Yogi Bear (film)

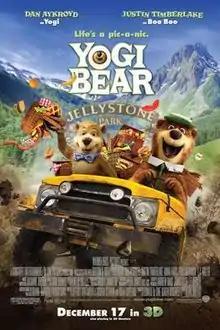
Theatrical release poster

Yogi Bear is a 2010 American live-action animated comedy film directed by Eric Brevig and written by Brad Copeland, Joshua Sternin and Jennifer Ventimilia. Based on the Hanna-Barbera animated television series "The Yogi Bear Show", the film stars Anna Faris, Tom Cavanagh, T.J. Miller, Nate Corddry and Andrew Daly, alongside the voices of Dan Aykroyd and Justin Timberlake. The film centers on Yogi Bear as he teams up with his best friend Boo-Boo Bear, Ranger Smith, and nature documentary filmmaker Rachel Johnson to stop their home, Jellystone Park, from being logged. Production on the film took place in New Zealand in October 2008.